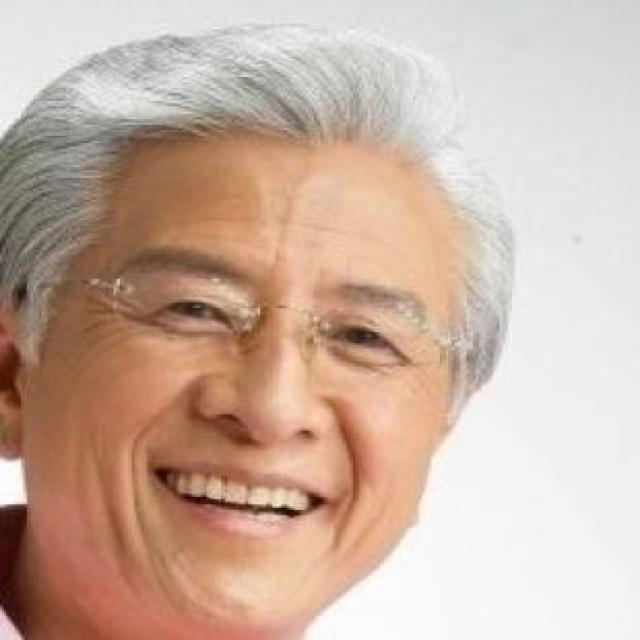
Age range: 65+